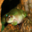
Label: frog